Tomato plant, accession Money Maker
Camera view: horizontal (90 deg, fisheye); turntable rotation: 210 degrees
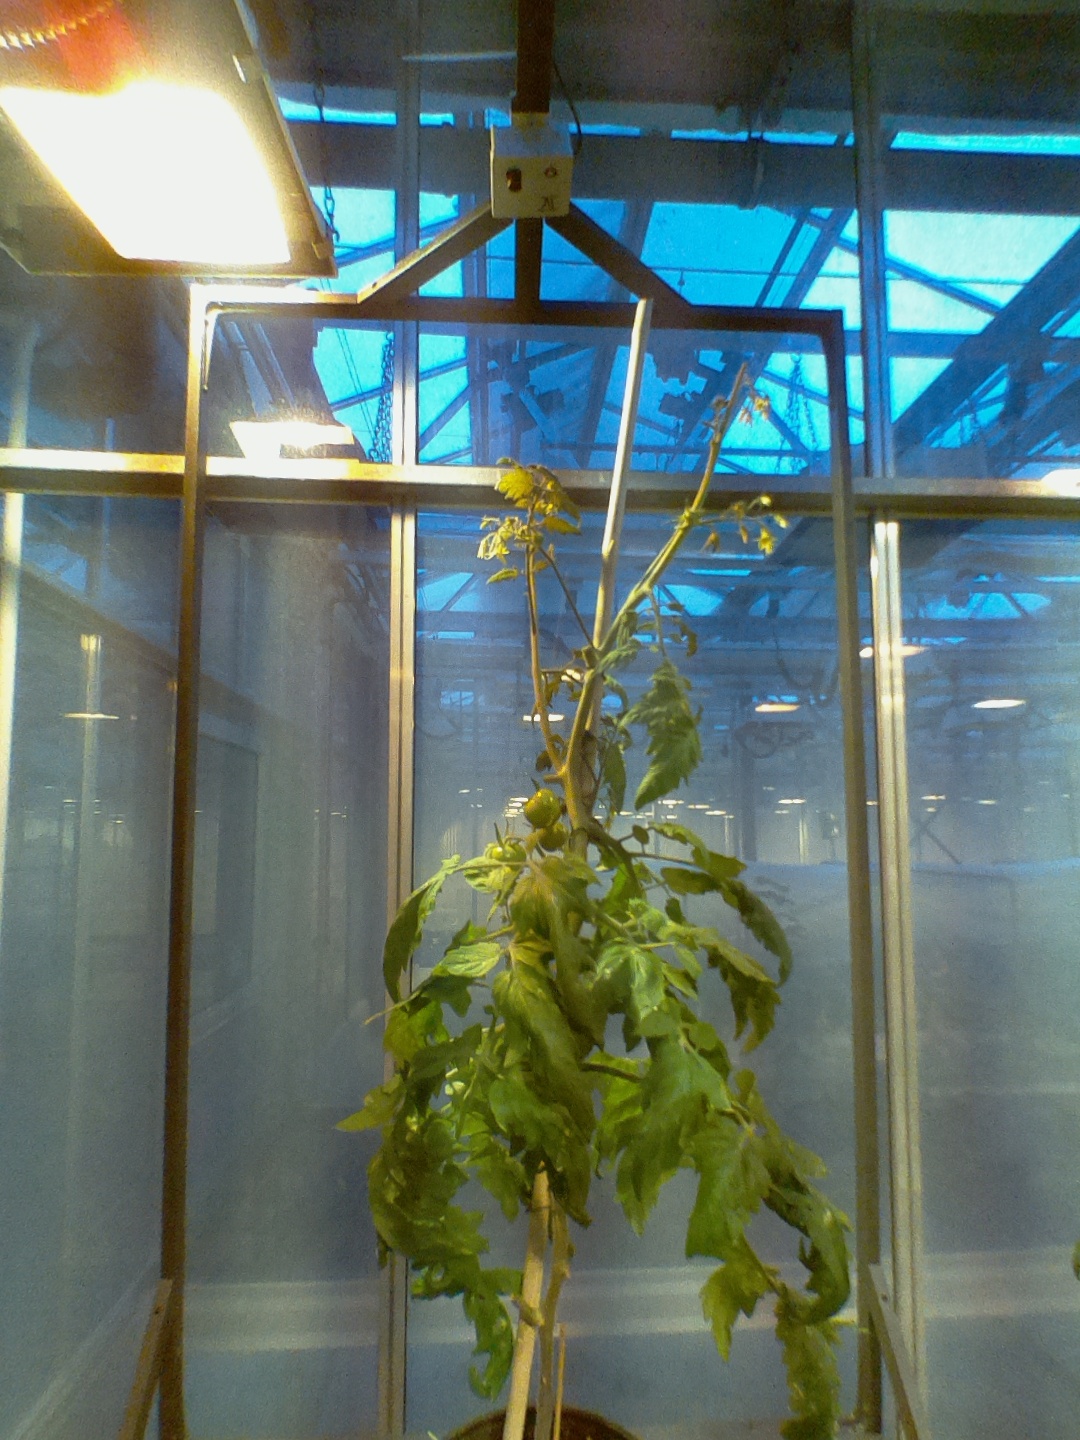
BBCH growth stage 74: 40%-50% of final fruit size